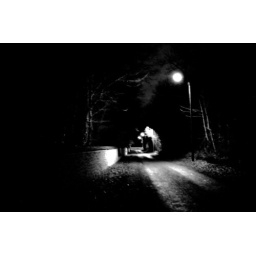
A road in the forest